NGC 446

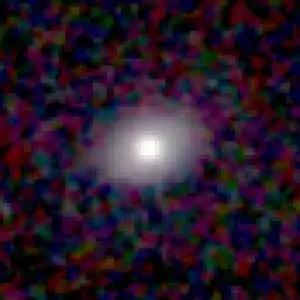
NGC 446 as seen by 2MASS

NGC 446 is a lenticular galaxy of type (R)SAB0^0 located in the constellation Pisces. It was first discovered on October 23, 1864, by Albert Marth (and later listed as NGC 446); it was also seen on August 20, 1892, by Stéphane Javelle (and later listed as IC 89). It was described by Dreyer as "faint, very small, stellar."